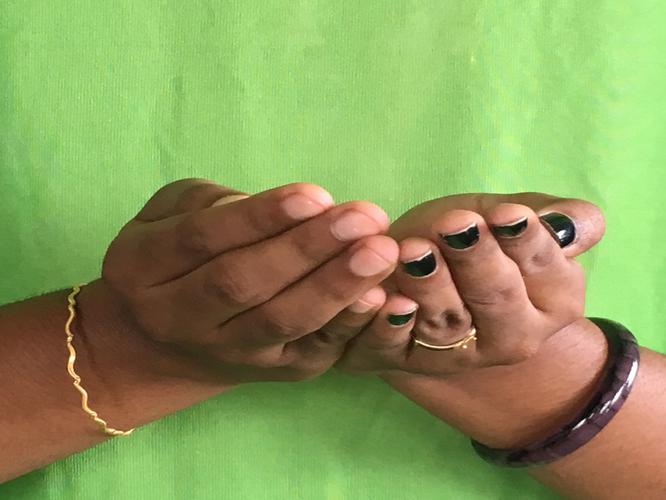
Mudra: Pushpaputa
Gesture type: double_hand